List of rivers of California

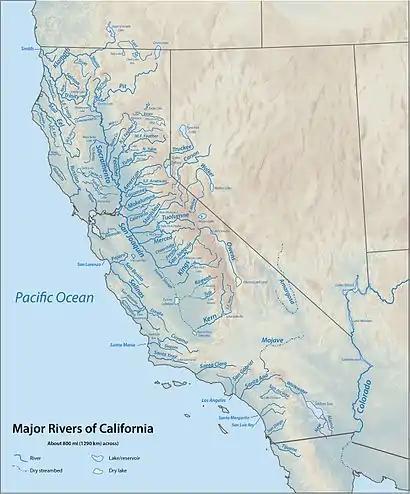
Map of some major California rivers and lakes

The US state of California has a multitude of large and small rivers. Its most prominent river system is formed by the Sacramento and San Joaquin rivers. The Klamath and Trinity Rivers drain a large area in far northwestern California. The Eel River and Salinas River each drain portions of the California coast, north and south of San Francisco Bay, respectively. The Mojave River is the primary watercourse in the Mojave Desert, and the Santa Ana River drains much of the Transverse Ranges as it bisects Southern California. The Colorado River forms the state's southeast border with Arizona.